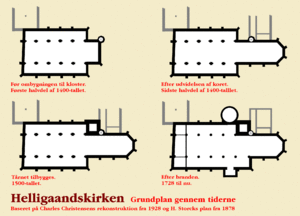
L'église du Saint-Esprit est un temple paroissial luthérien qui se trouve dans le centre historique de la ville de Copenhague au Danemark. Elle date de la fin du XIIIᵉ siècle. C'est donc l'église la plus ancienne de la ville.